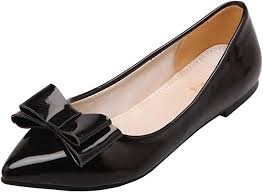
Label: Ballet Flat